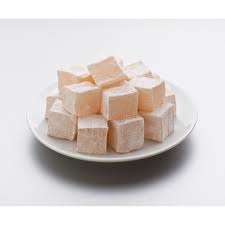
Yemek: lokum